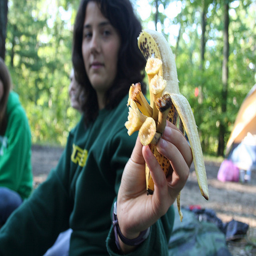
A woman in a green shirt holding a bunch of banana stems.
A woman holding a banana at a camp site in the forest.
A lady holding the stems from a cluster of bananas.
There is a woman holding up a half peeled banana.
A woman holding a banana and several banana stems.